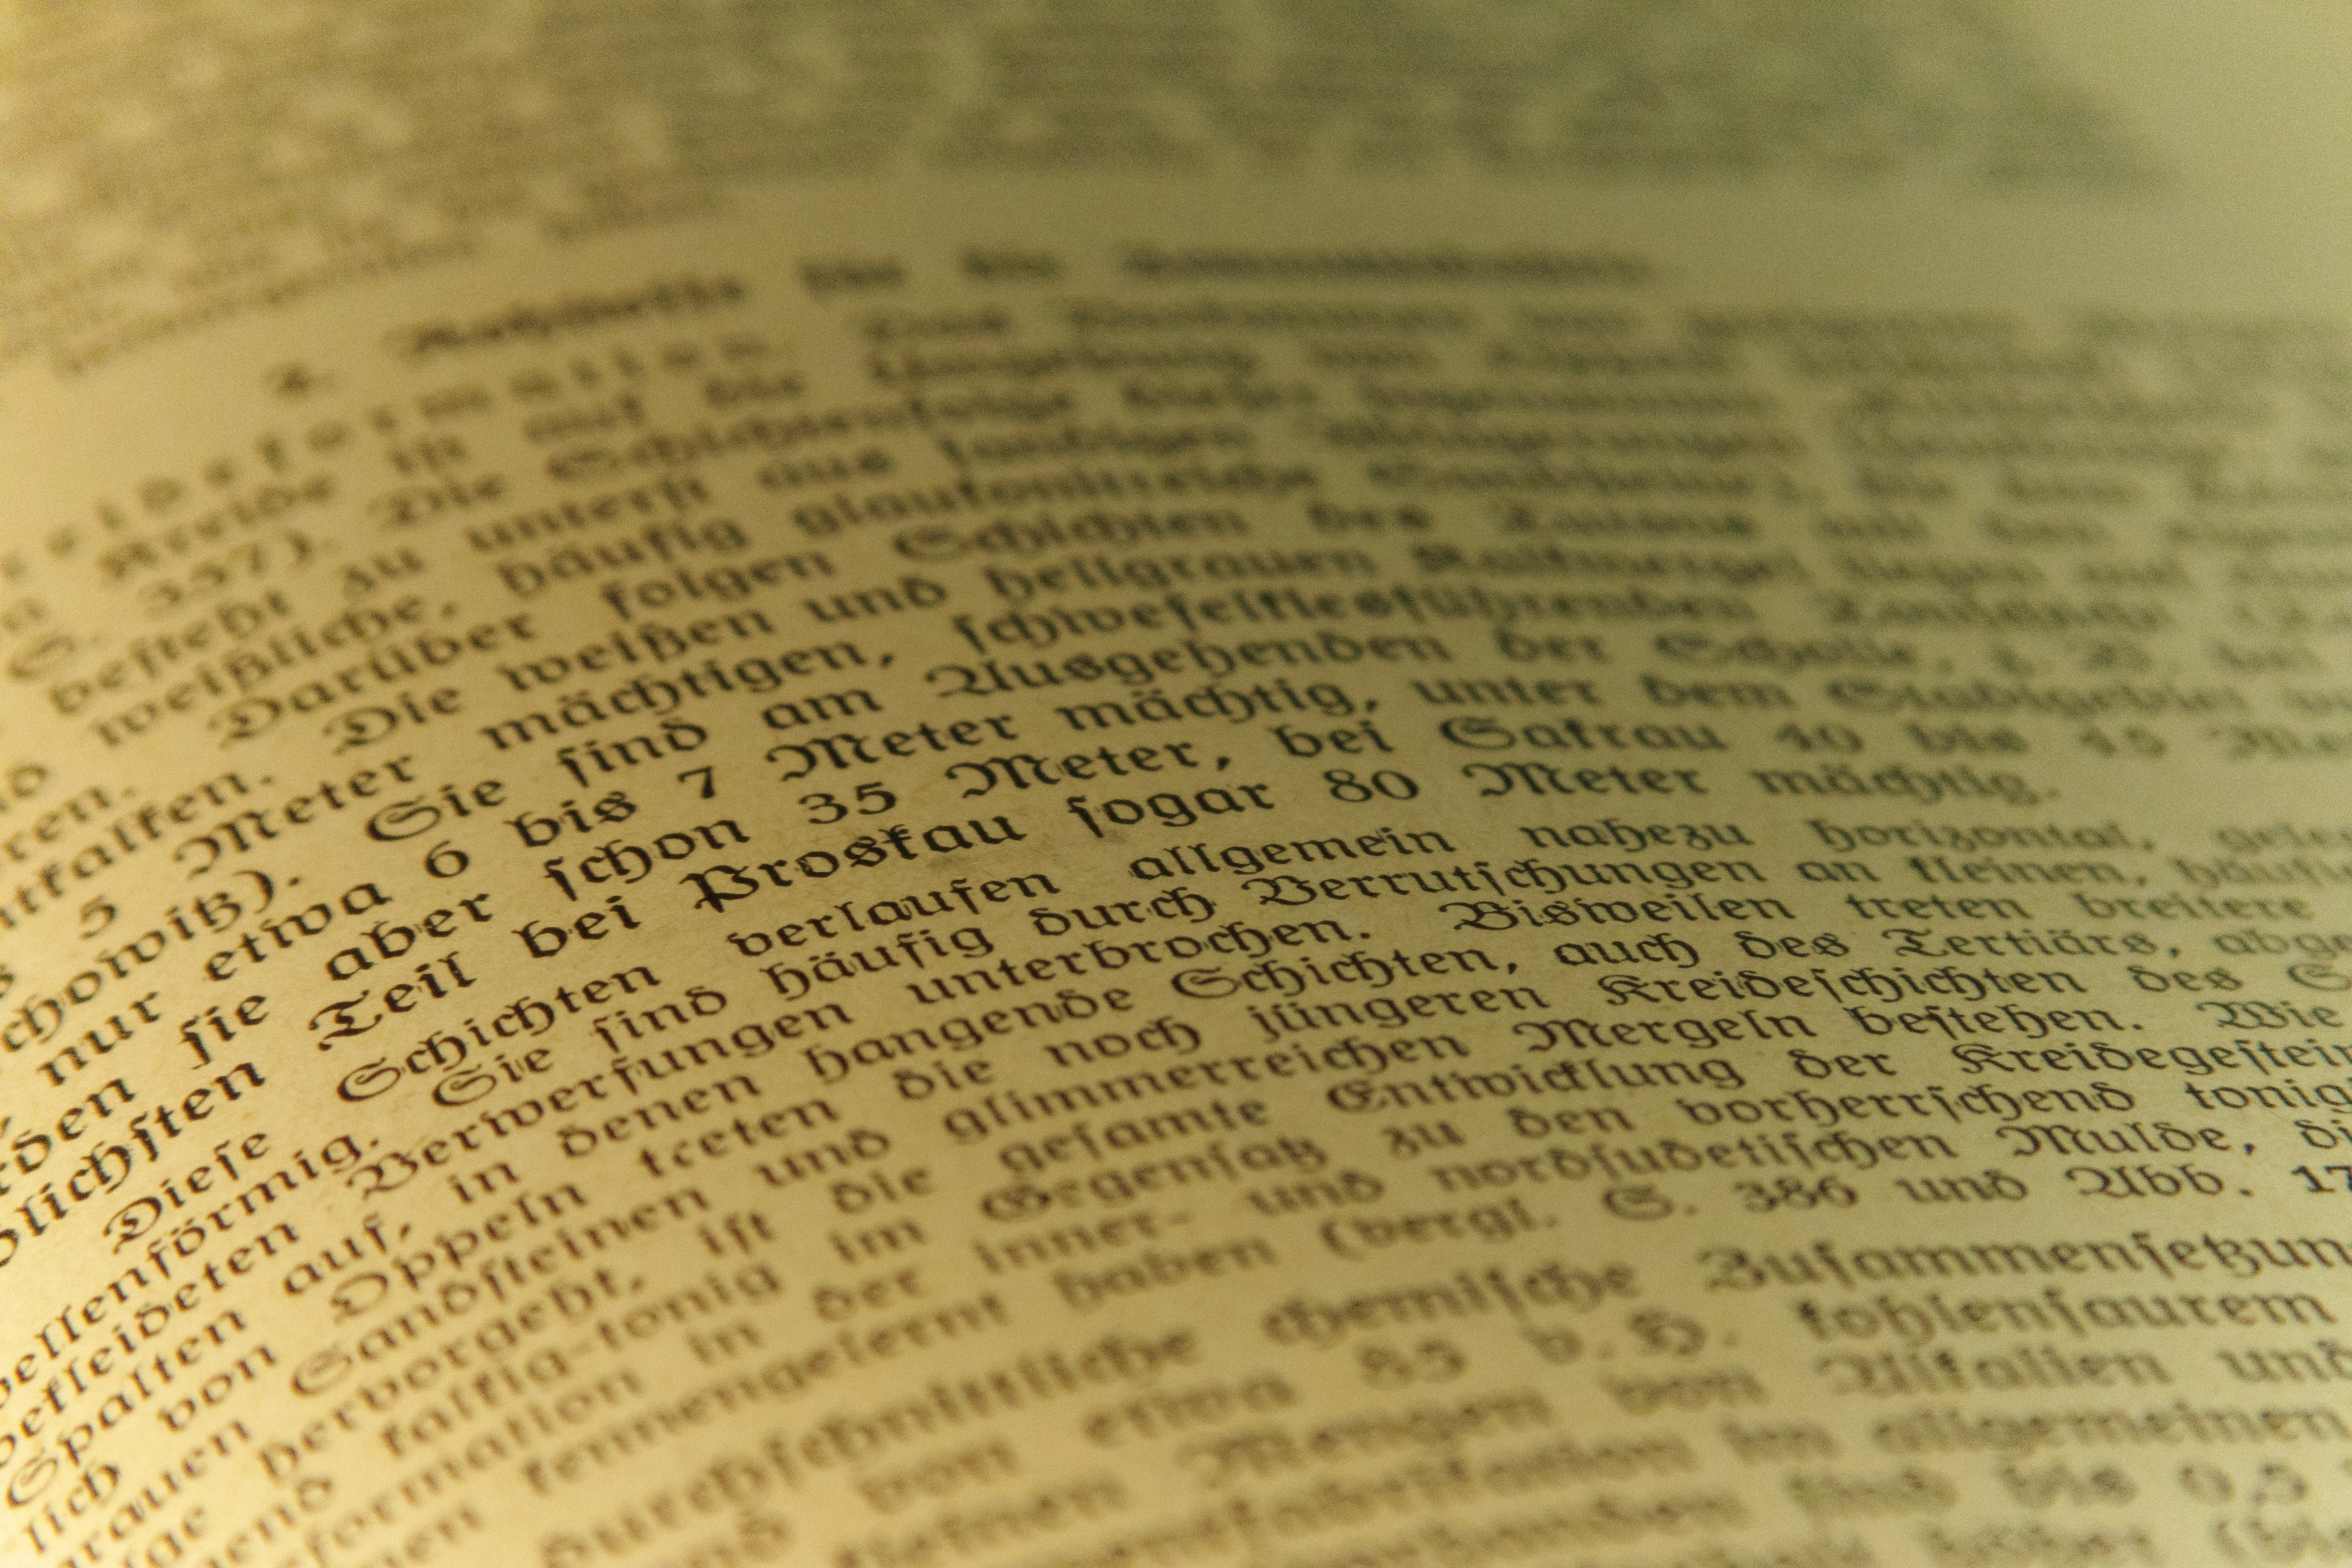
writing, book, old, monument, gothic, old book, font, text, german, calligraphy, document, shape, neogotyk, post german